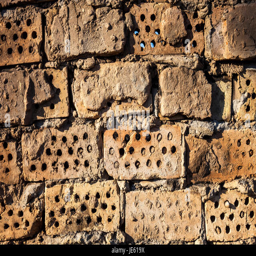
the old brick wall with rich texture